Question: Please indicate a possible affordance area of the drag_suitcase that can be used for holding
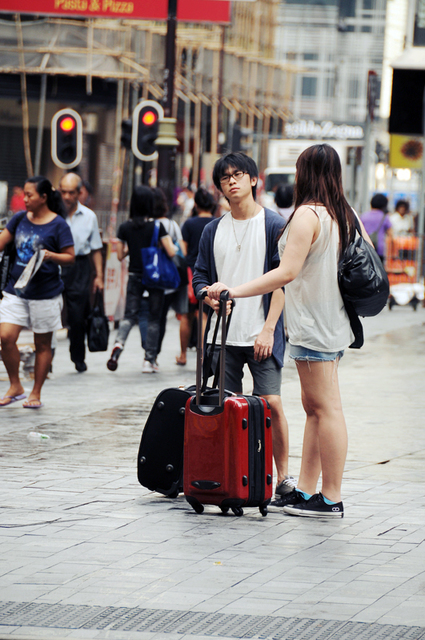
Answer: [198.665, 277.895, 237.162, 310.376]